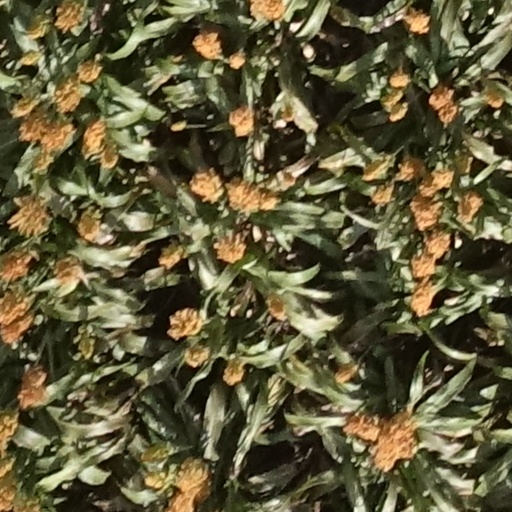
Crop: sorghum